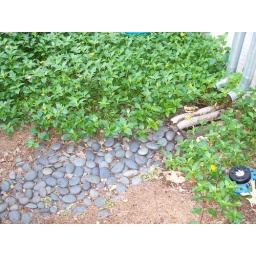
Dry river bed under rain spout